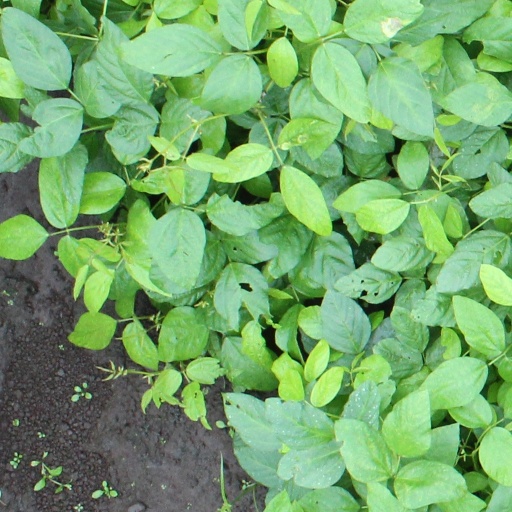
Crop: soybean